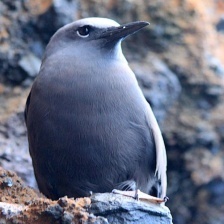
Species: BROWN NOODY
Scientific name: ANOUS STOLIDUS